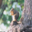
Label: squirrel